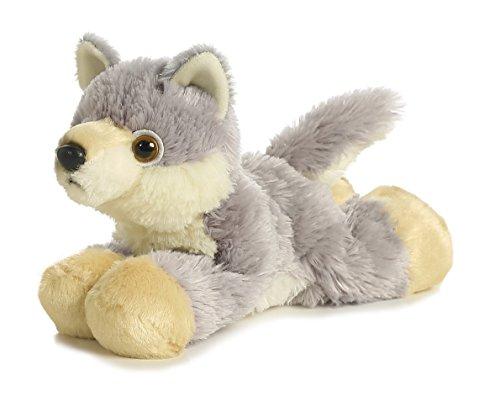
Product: Aurora 8" Woolsey
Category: Toys & Games | Stuffed Animals & Plush Toys
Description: Great Condition.
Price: $6.11
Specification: ProductDimensions:4x8x4inches|ItemWeight:7.8ounces|ShippingWeight:3.52ounces(Viewshippingratesandpolicies)|ASIN:B000U235Z0|Itemmodelnumber:31172|Manufacturerrecommendedage:3yearsandup